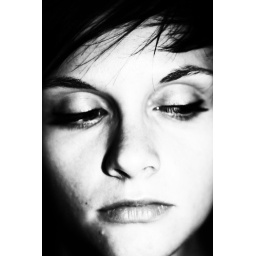
I wont fell in love with u just because the sky turns from grey into blue